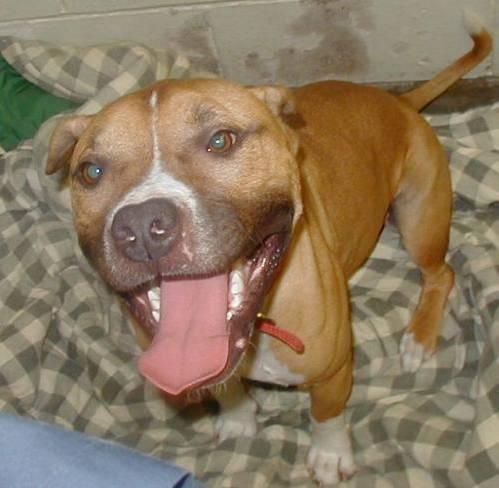
dog